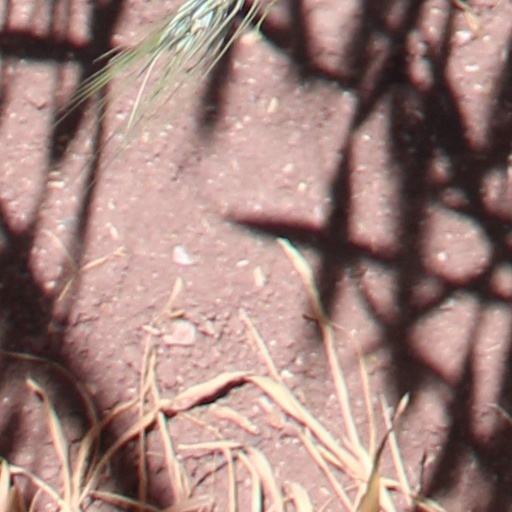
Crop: wheat